White Lightning (roller coaster)

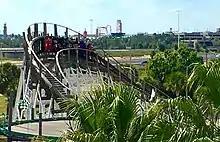
White Lightning's 90 degree bank turn back

White Lightning begins with a small dip out of the station and into the chain lift hill. Once at the top of the hill, the ride plunges to the left at an angle of 58°. The train then traverses a small high speed hill, before entering a double up followed by a double down. The train then inclines into a 90° banked curve that dives back to the ground, sending riders back in the direction they came. Several small hills lead the ride to the final brake run and subsequently the station.